Boss (crater)

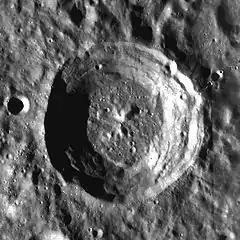
LRO image

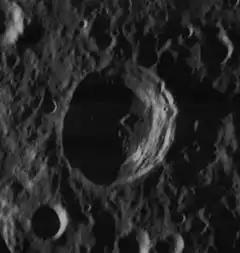
Oblique Lunar Orbiter 4 image

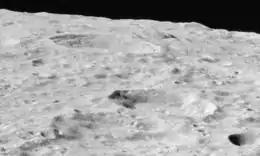
Oblique view from Apollo 16, showing Boss in upper left and Vashakidze in lower right

Boss is a lunar impact crater that is located along the northeast rim of the Moon's near side. Due to its location, the crater is viewed from the side by observers on the Earth, and its visibility is subject to libration effects. It was named by the IAU in 1964 for astronomer Lewis Boss.